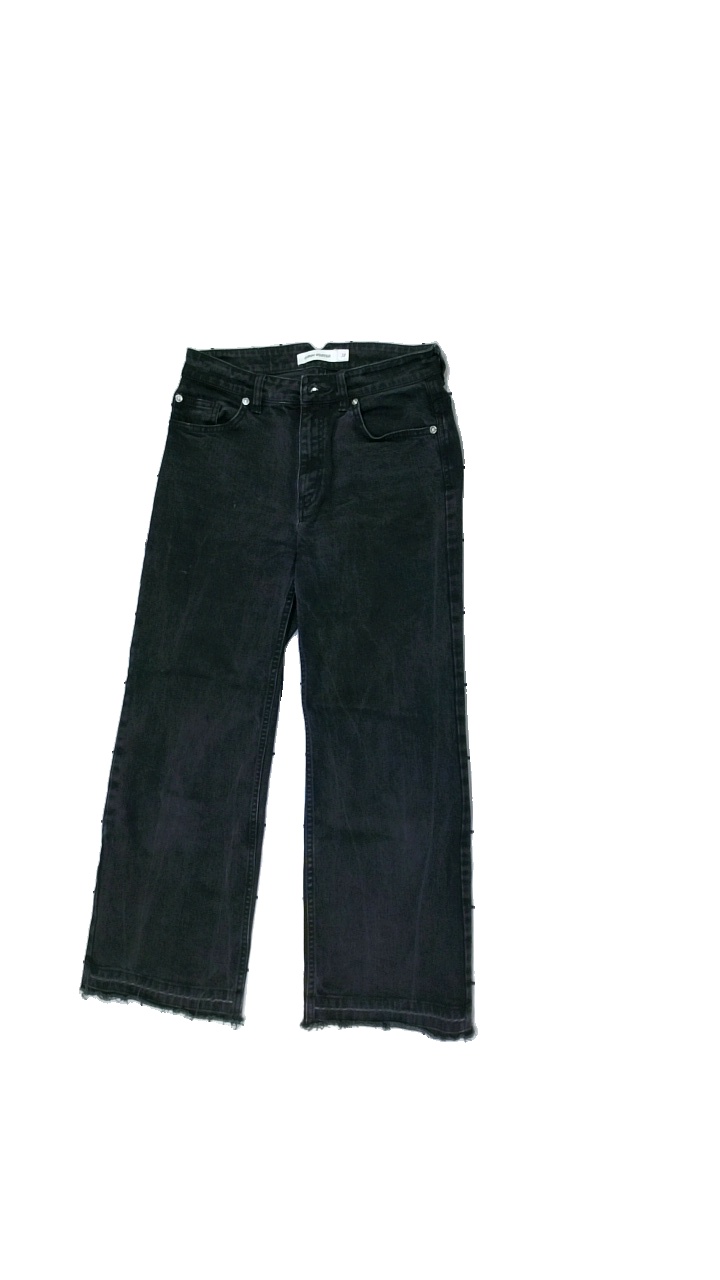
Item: Jeans (Ladies)
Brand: Carin Wester
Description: black jeans from Carin Wester, size 38. Poor condition.
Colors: Black
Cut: Regular
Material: Unknown signal
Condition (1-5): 3
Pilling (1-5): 5
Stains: Minor
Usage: Recycle
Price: <50